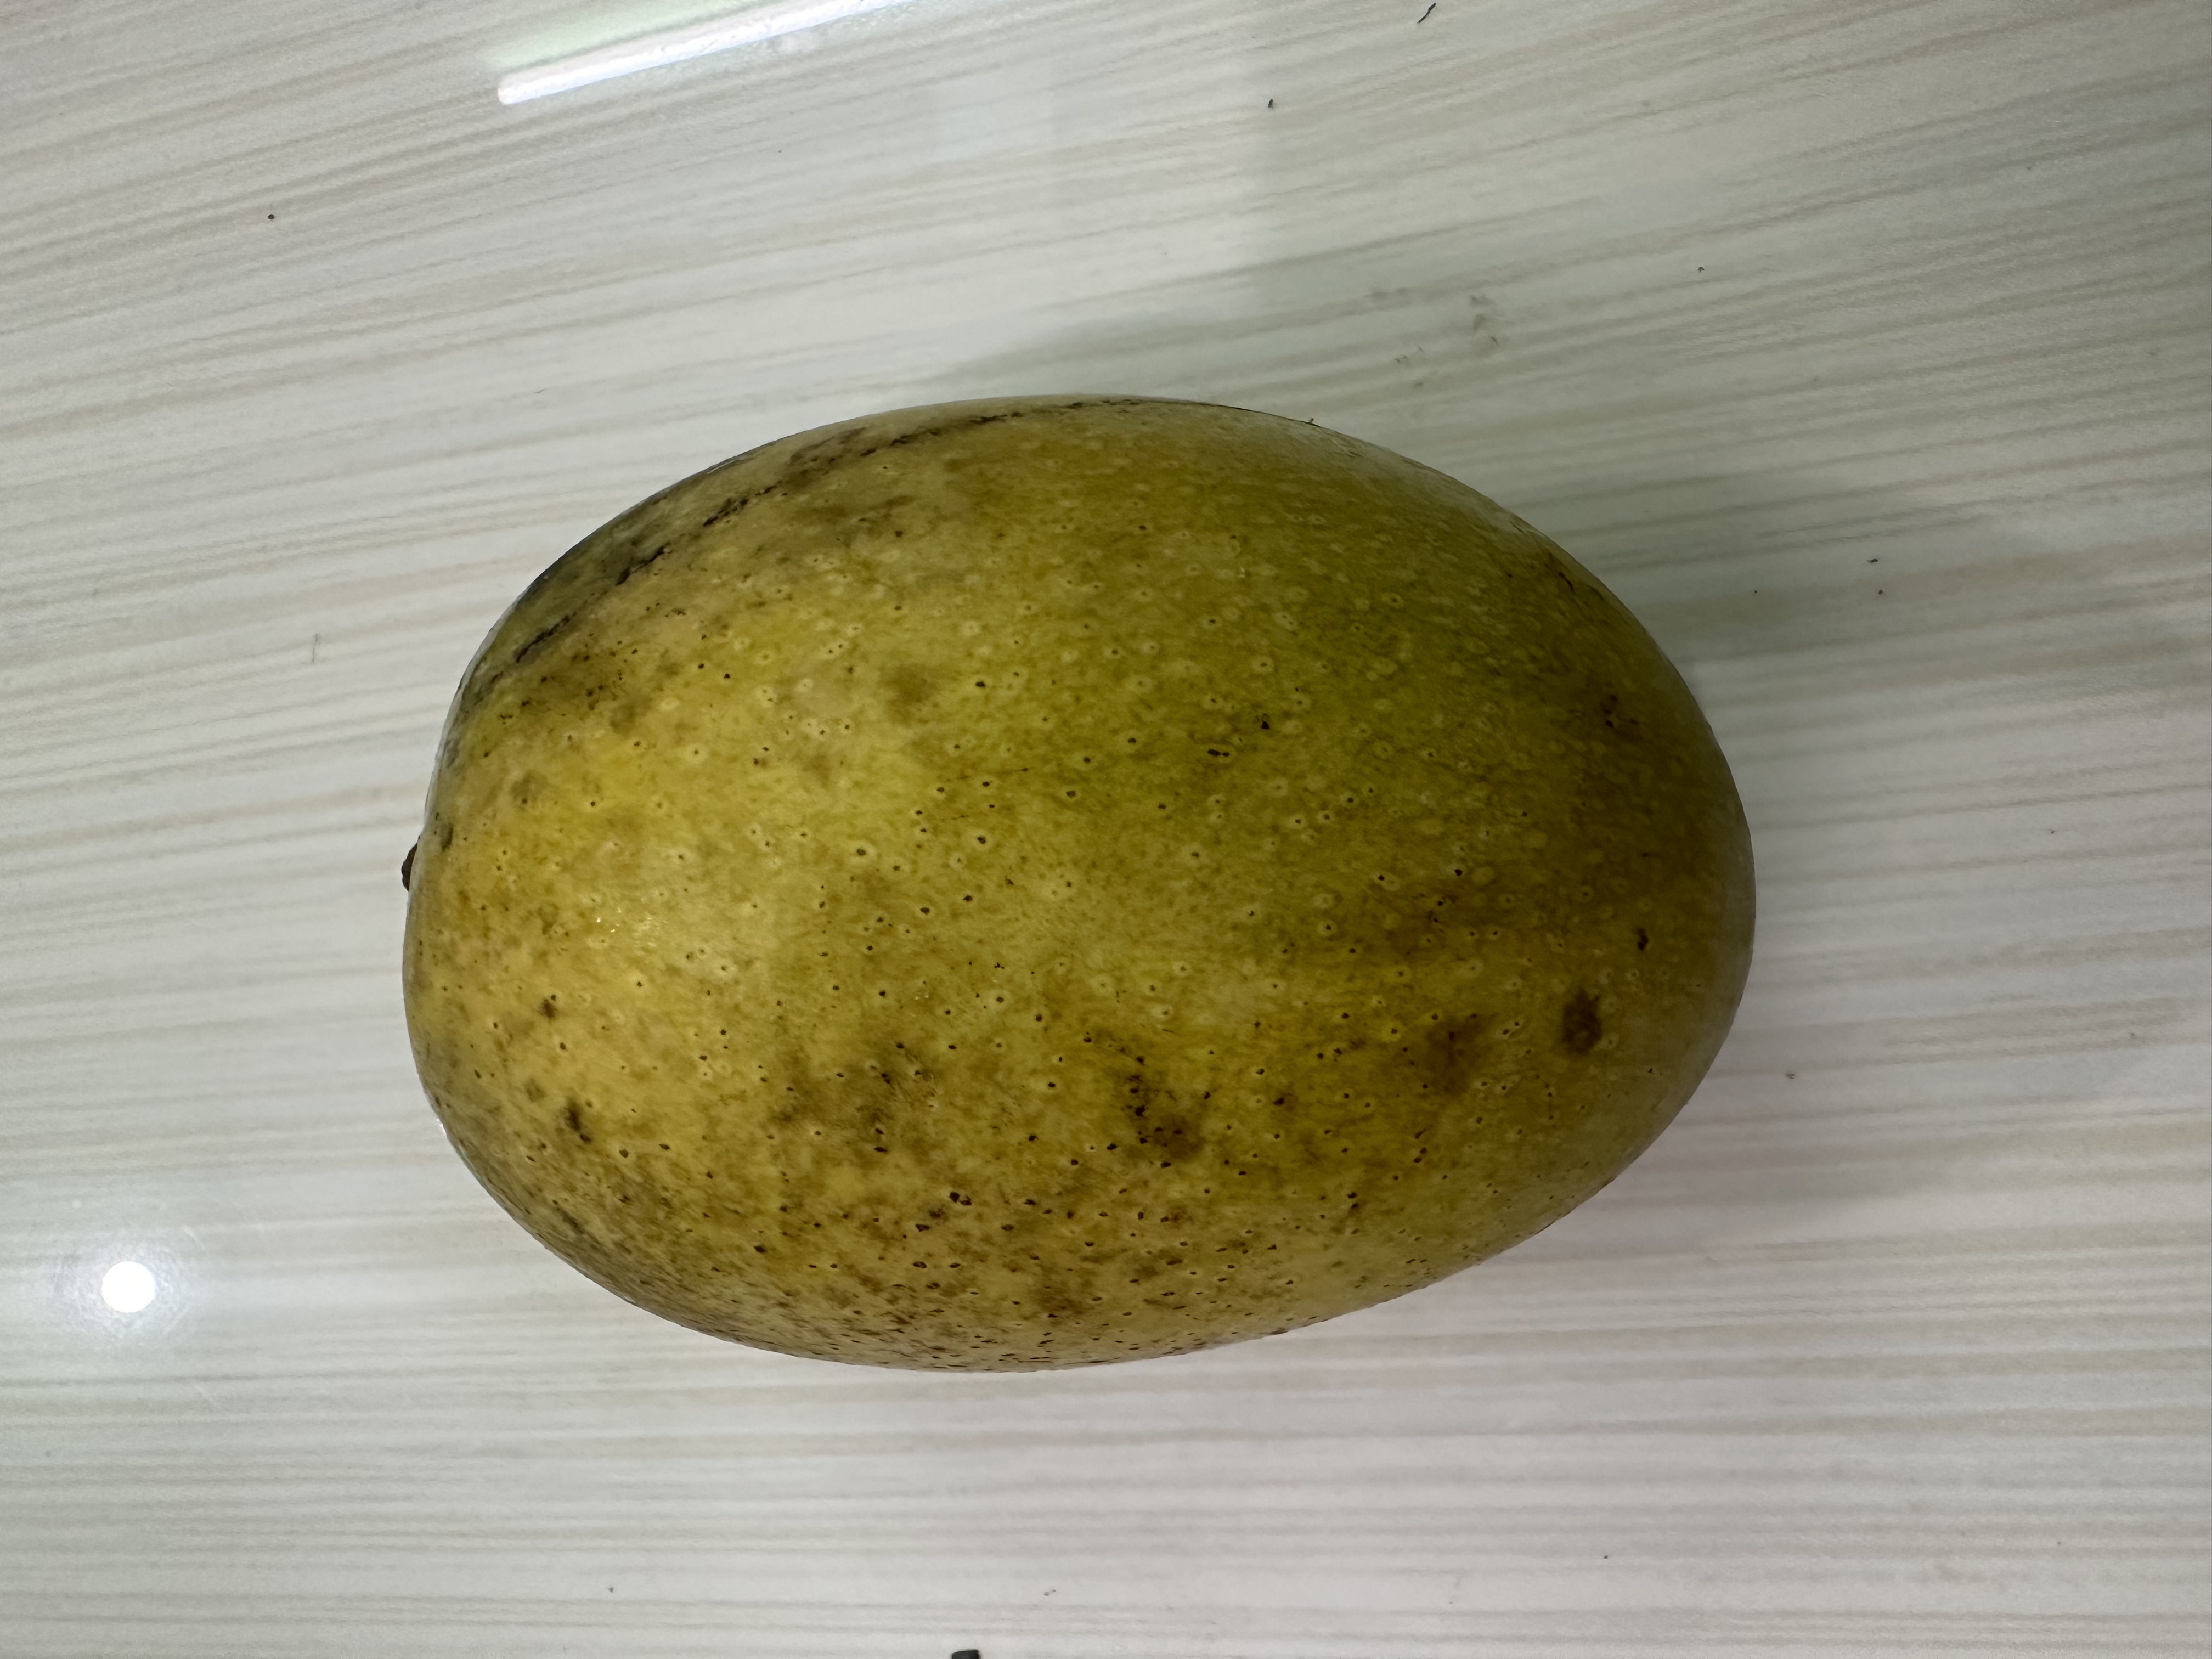
Mango variety: Kanchon Langra